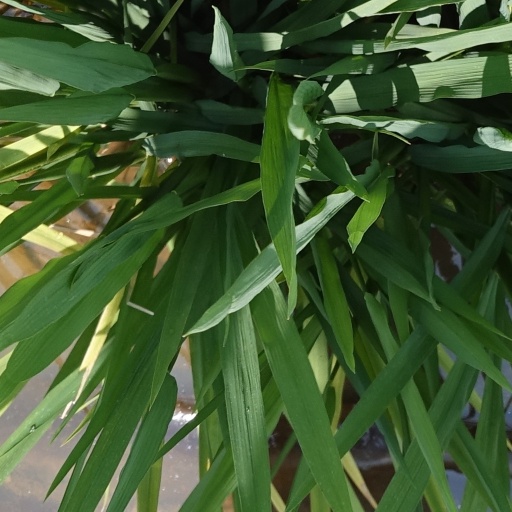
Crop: rice